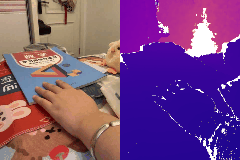
Label: book